2022 European Athletics Championships – Men's 1500 metres

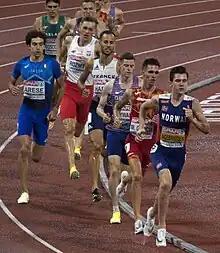
Jakob Ingebrigtsen leads the final of the 1500 metres

The men's 1500 metres at the 2022 European Athletics Championships took place at the Olympiastadion on 15 and 18 August. Jakob Ingebrigtsen of Norway won the event in a championship record of 3:32.76.